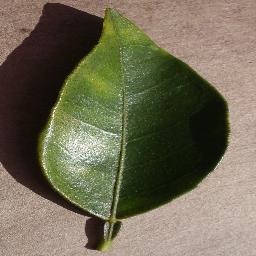
Label: Orange___Haunglongbing_(Citrus_greening)